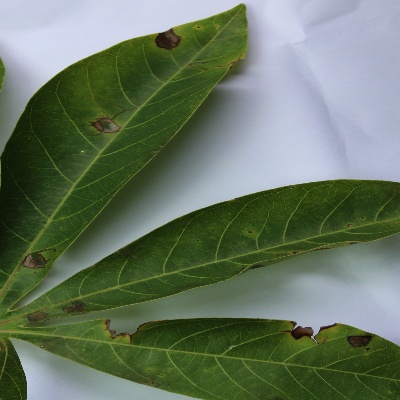
Crop: Cassava
Condition: brown spot